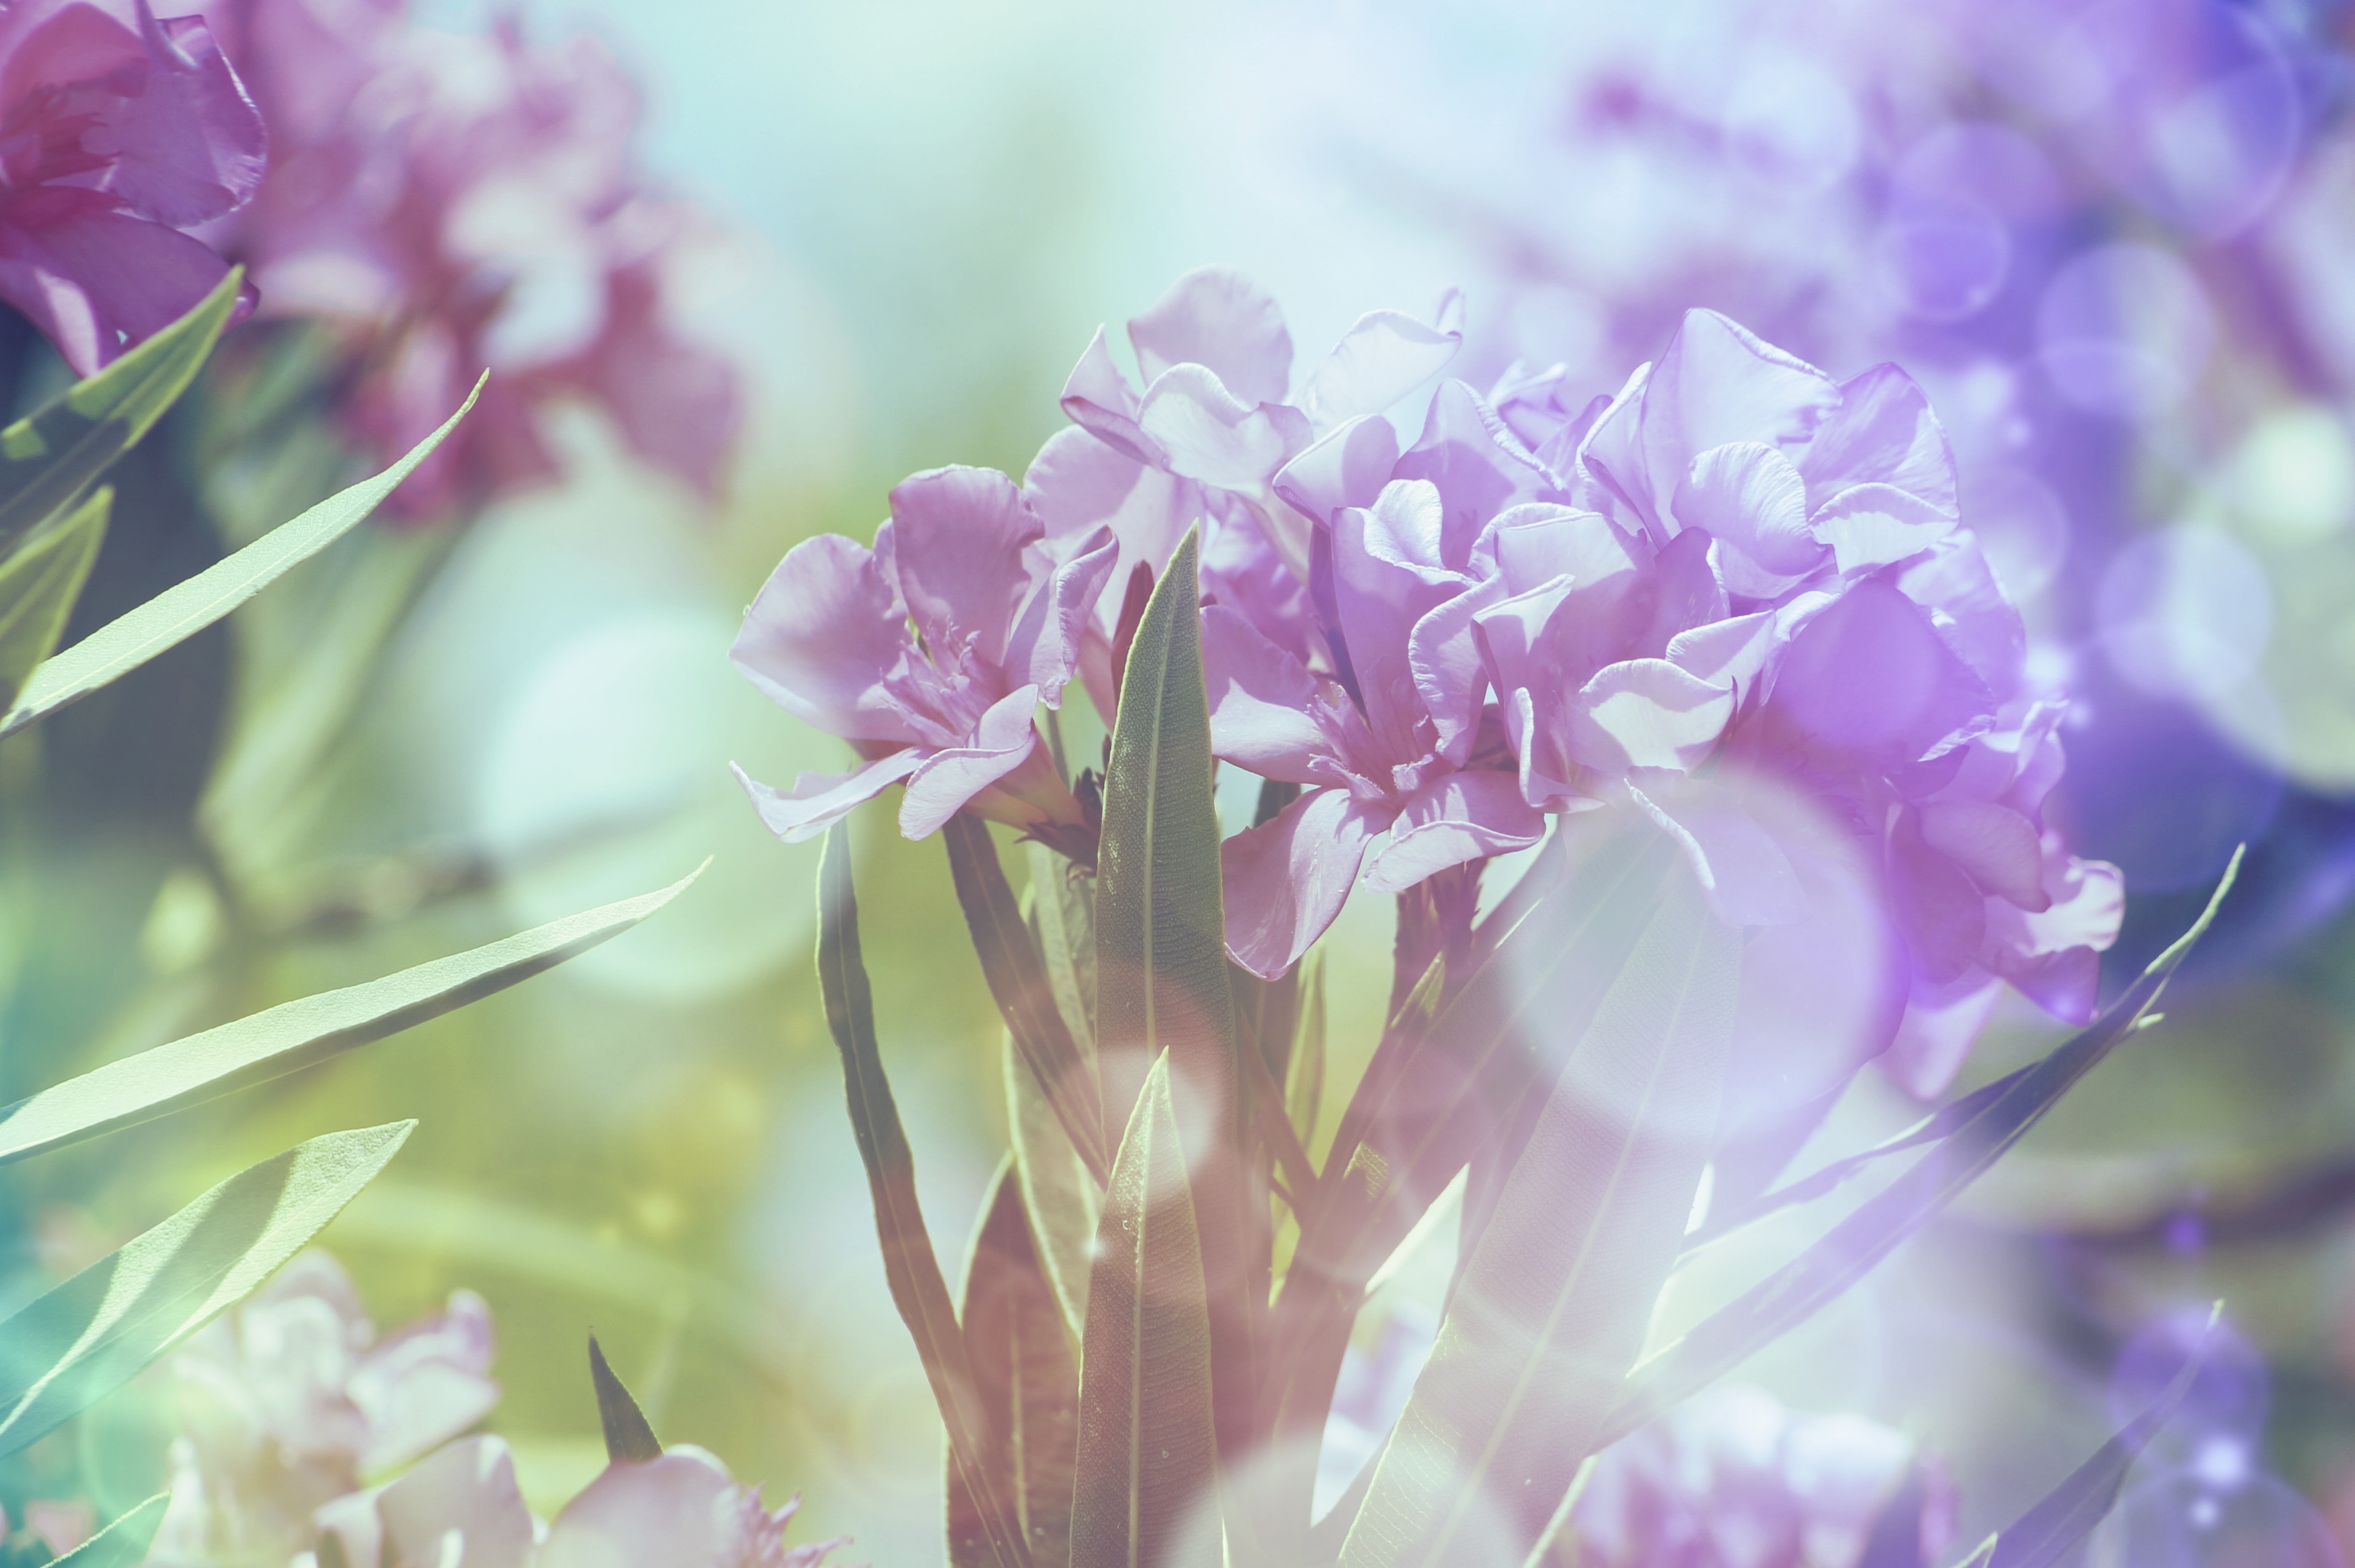
nature, branch, blossom, plant, stem, flower, petal, bush, spring, mediterranean, botany, pink, flora, wildflower, close up, shrub, lilac, cyclamen, macro photography, summer flowers, leander, flowering plant, land plant